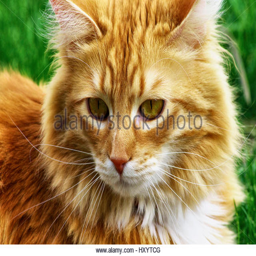
a close - up of person with a green background